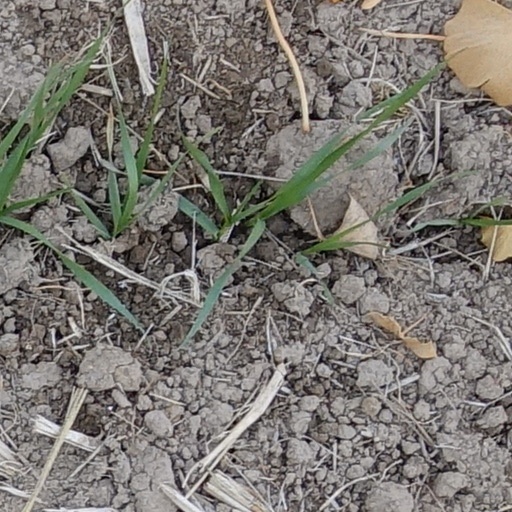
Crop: wheat